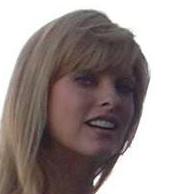
Age: 38